Lorenzo Cittadini

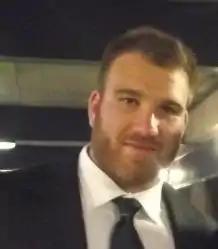

Lorenzo Cittadini (born 17 December 1982) is a retired Italian rugby union player who plays at prop. He made his debut for Italy against Ireland on 2 February 2008. He played at the 2011 Rugby World Cup in New Zealand and the 2015 Rugby World Cup in England.He represented Italy on 58 occasions.